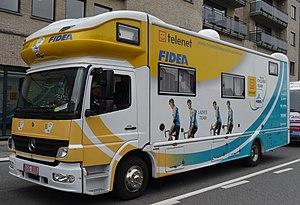
Reportage photographique réalisé le mercredi 27 août à l'occasion de l'arrivée de la Druivenkoers Overijse 2014 à Overijse, Belgique.
La saison 2014 de l'équipe cycliste Telenet-Fidea est la douzième de cette équipe.